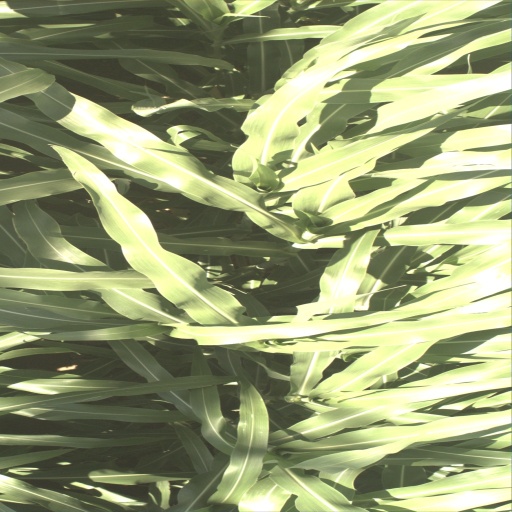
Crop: sorghum